Busselton Jetty

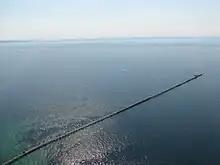
Busselton Jetty from the air

Rebuilding the timber jetty proved expensive and funds soon ran out. The Jetty Preservation Committee, formed in 1987, resorted to community fund-raising.